Les Adams (politician)

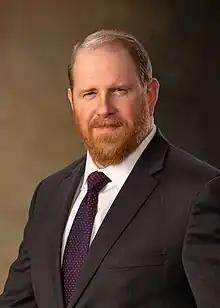
Adams in 2020

Leslie Ray Adams (born June 18, 1974) is an American politician and judge from Virginia. A member of the Republican Party, Adams was a member of the Virginia House of Delegates from the 16th district in 2014 until his resignation in 2023. He currently serves as a district judge.